Michael Coad

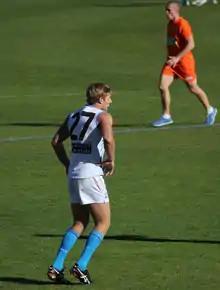
Coad playing for in 2012

Michael Coad is a former professional Australian rules footballer who played with Australian Football League (AFL) club Gold Coast.